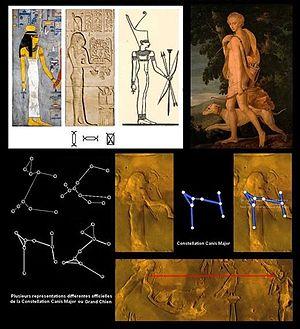
Egyptian and greeck representation of Sirius
Sopdet est une déesse égyptienne, son nom en grec est Sothis.